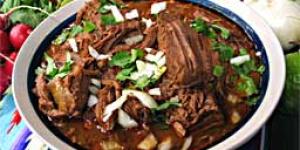
birria